Psion Series 3

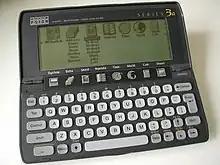
A Psion Series 3a

The Psion Series 3 range of personal digital assistants were made by Psion PLC. The four main variants are the "Psion Series 3" (1991), the "Psion Series 3a" (1993), the "Psion Series 3c" (1996), and the "Psion Series 3mx" (1998), all sized . Further, a Psion Series 3a variant with factory installed software for the Russian language was called a "Psion Series 3aR", and Acorn Computers sold renamed versions of the Psion Series 3 and 3a marketed as the "Acorn Pocket Book" and "Acorn Pocket Book II".